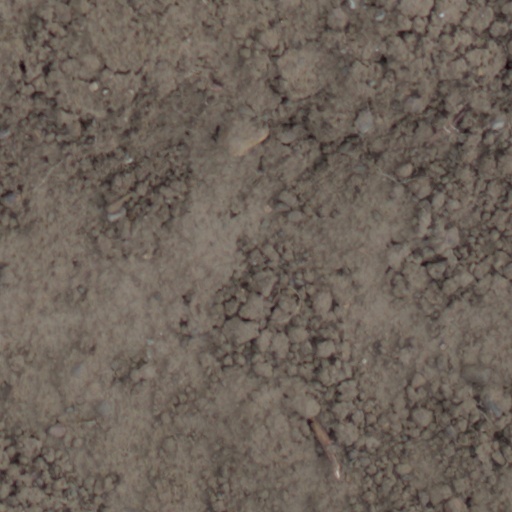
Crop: wheat